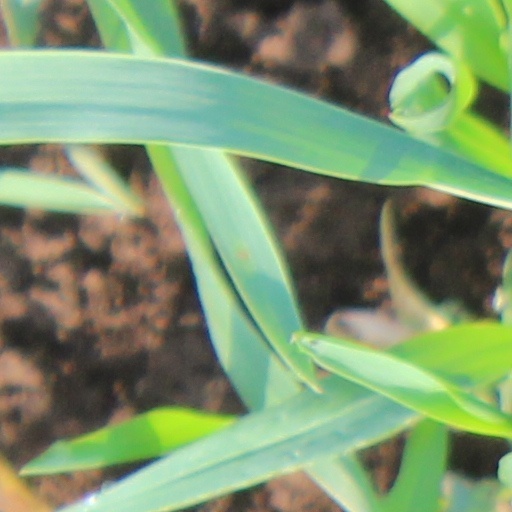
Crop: wheat